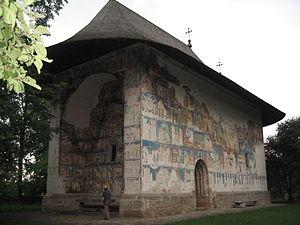
Arbore est une commune du județ de Suceava en Roumanie.